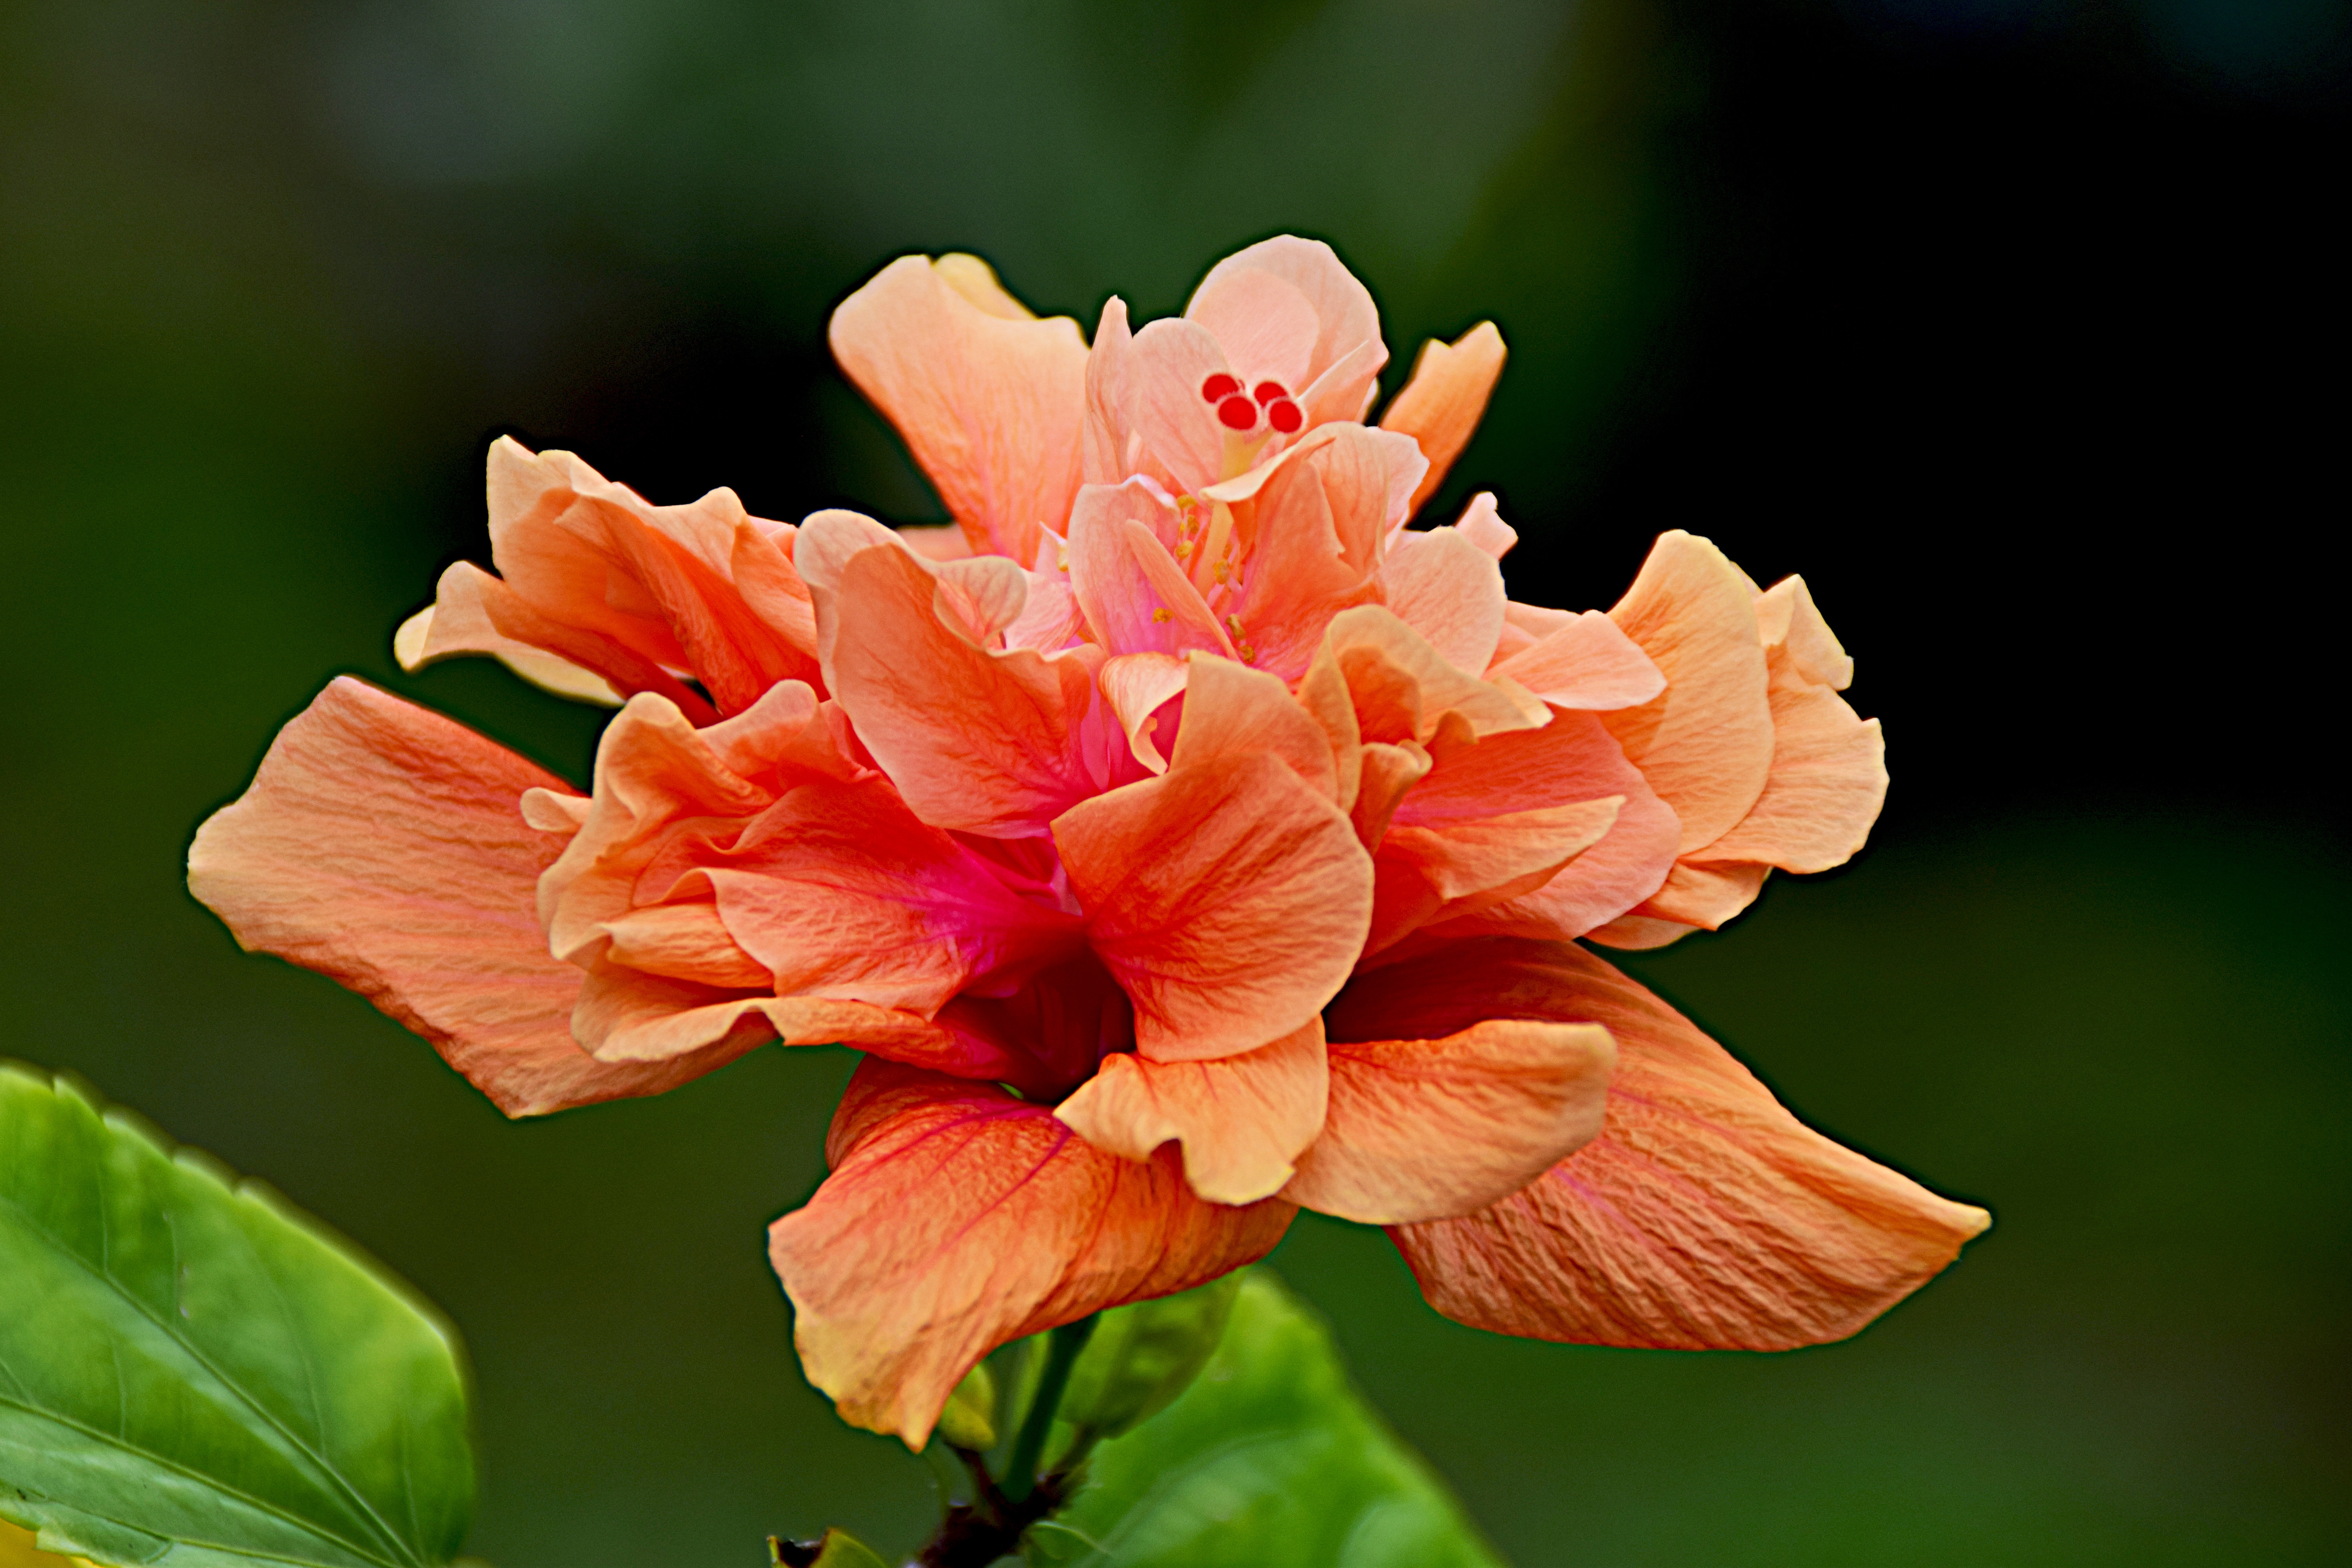
flower, plant, petal, rose family, annual plant, natural landscape, rose order, shrub, flowering plant, close up, peach, wildflower, macro photography, malvales, plant stem, Pedicel, china rose, coquelicot, rhododendron